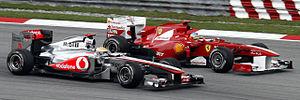
Le Grand Prix automobile de Malaisie 2011, disputé le 10 avril 2011 sur le circuit international de Sepang, est la 841ᵉ épreuve du championnat du monde de Formule 1 courue depuis 1950 et la seconde manche du championnat 2011. Il s'agit de la treizième édition du Grand Prix de Malaisie comptant pour le championnat du monde de Formule 1.